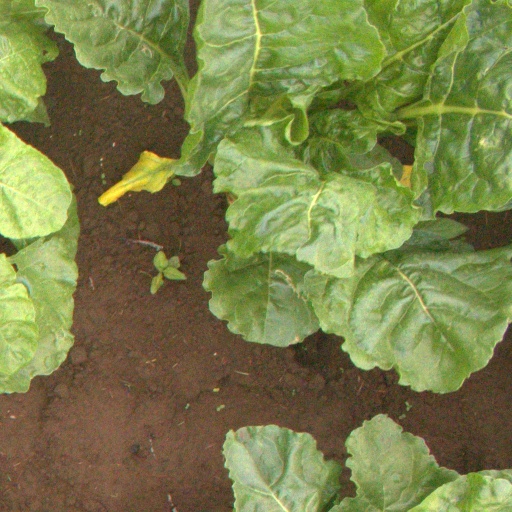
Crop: sugar beet